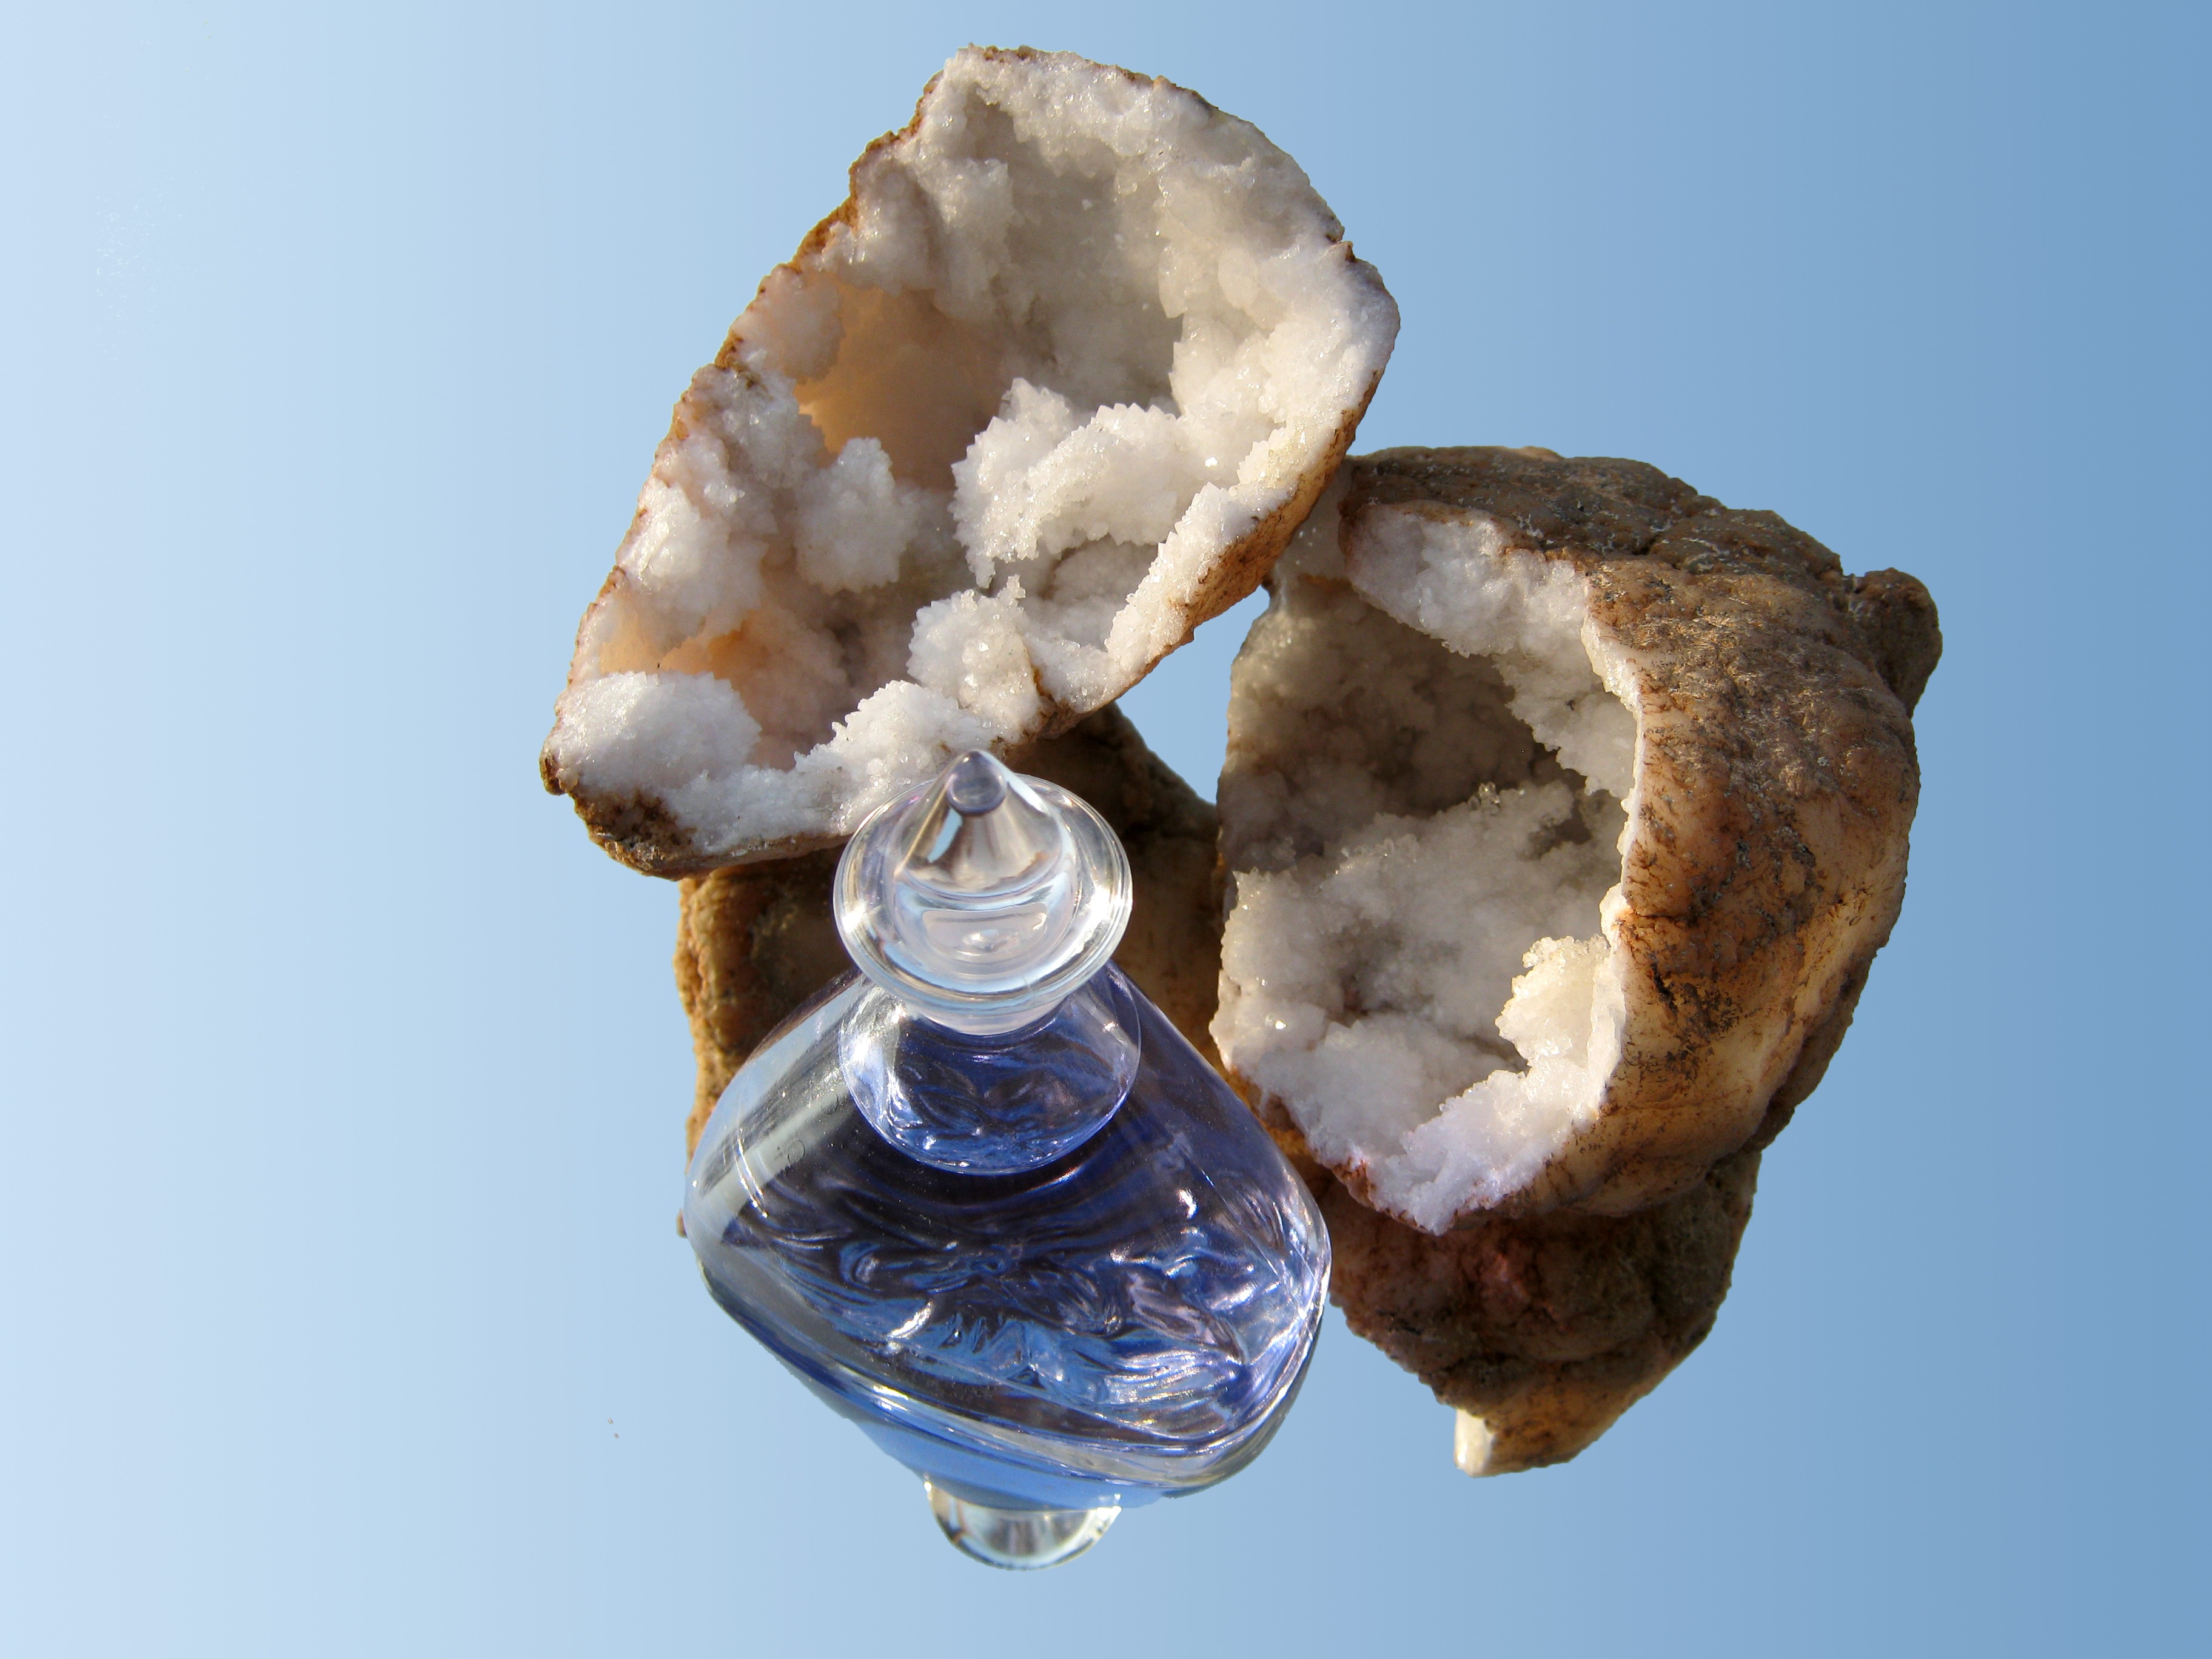
bottle, coconut, jewellery, gem, minerals, noble, mineral, quartz, druze, macro photography, halves, broken up